Shamokin Area High School

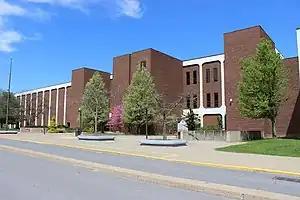
Image of Shamokin Area High School.

The middle/high school building houses grades 7 through 12. The building was constructed in 1973–1975. The multi-floor building houses a 1280-seat auditorium, a 3000-seat gymnasium, and a regulation pool with spectator seating. This building was renovated in 1995–1996 to provide additional classroom space to accommodate grades 7 and 8. The building's HVAC system was renovated in this project, and modifications were made to meet American Disabilities Act (ADA) regulations.